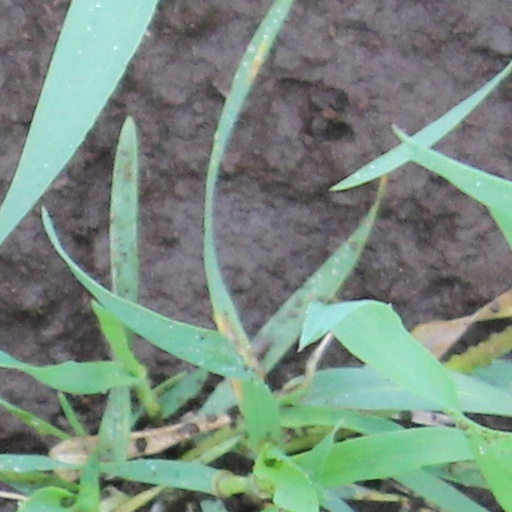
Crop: wheat